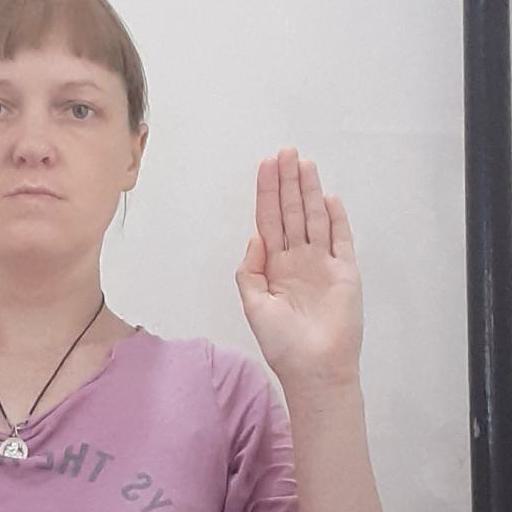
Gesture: stop